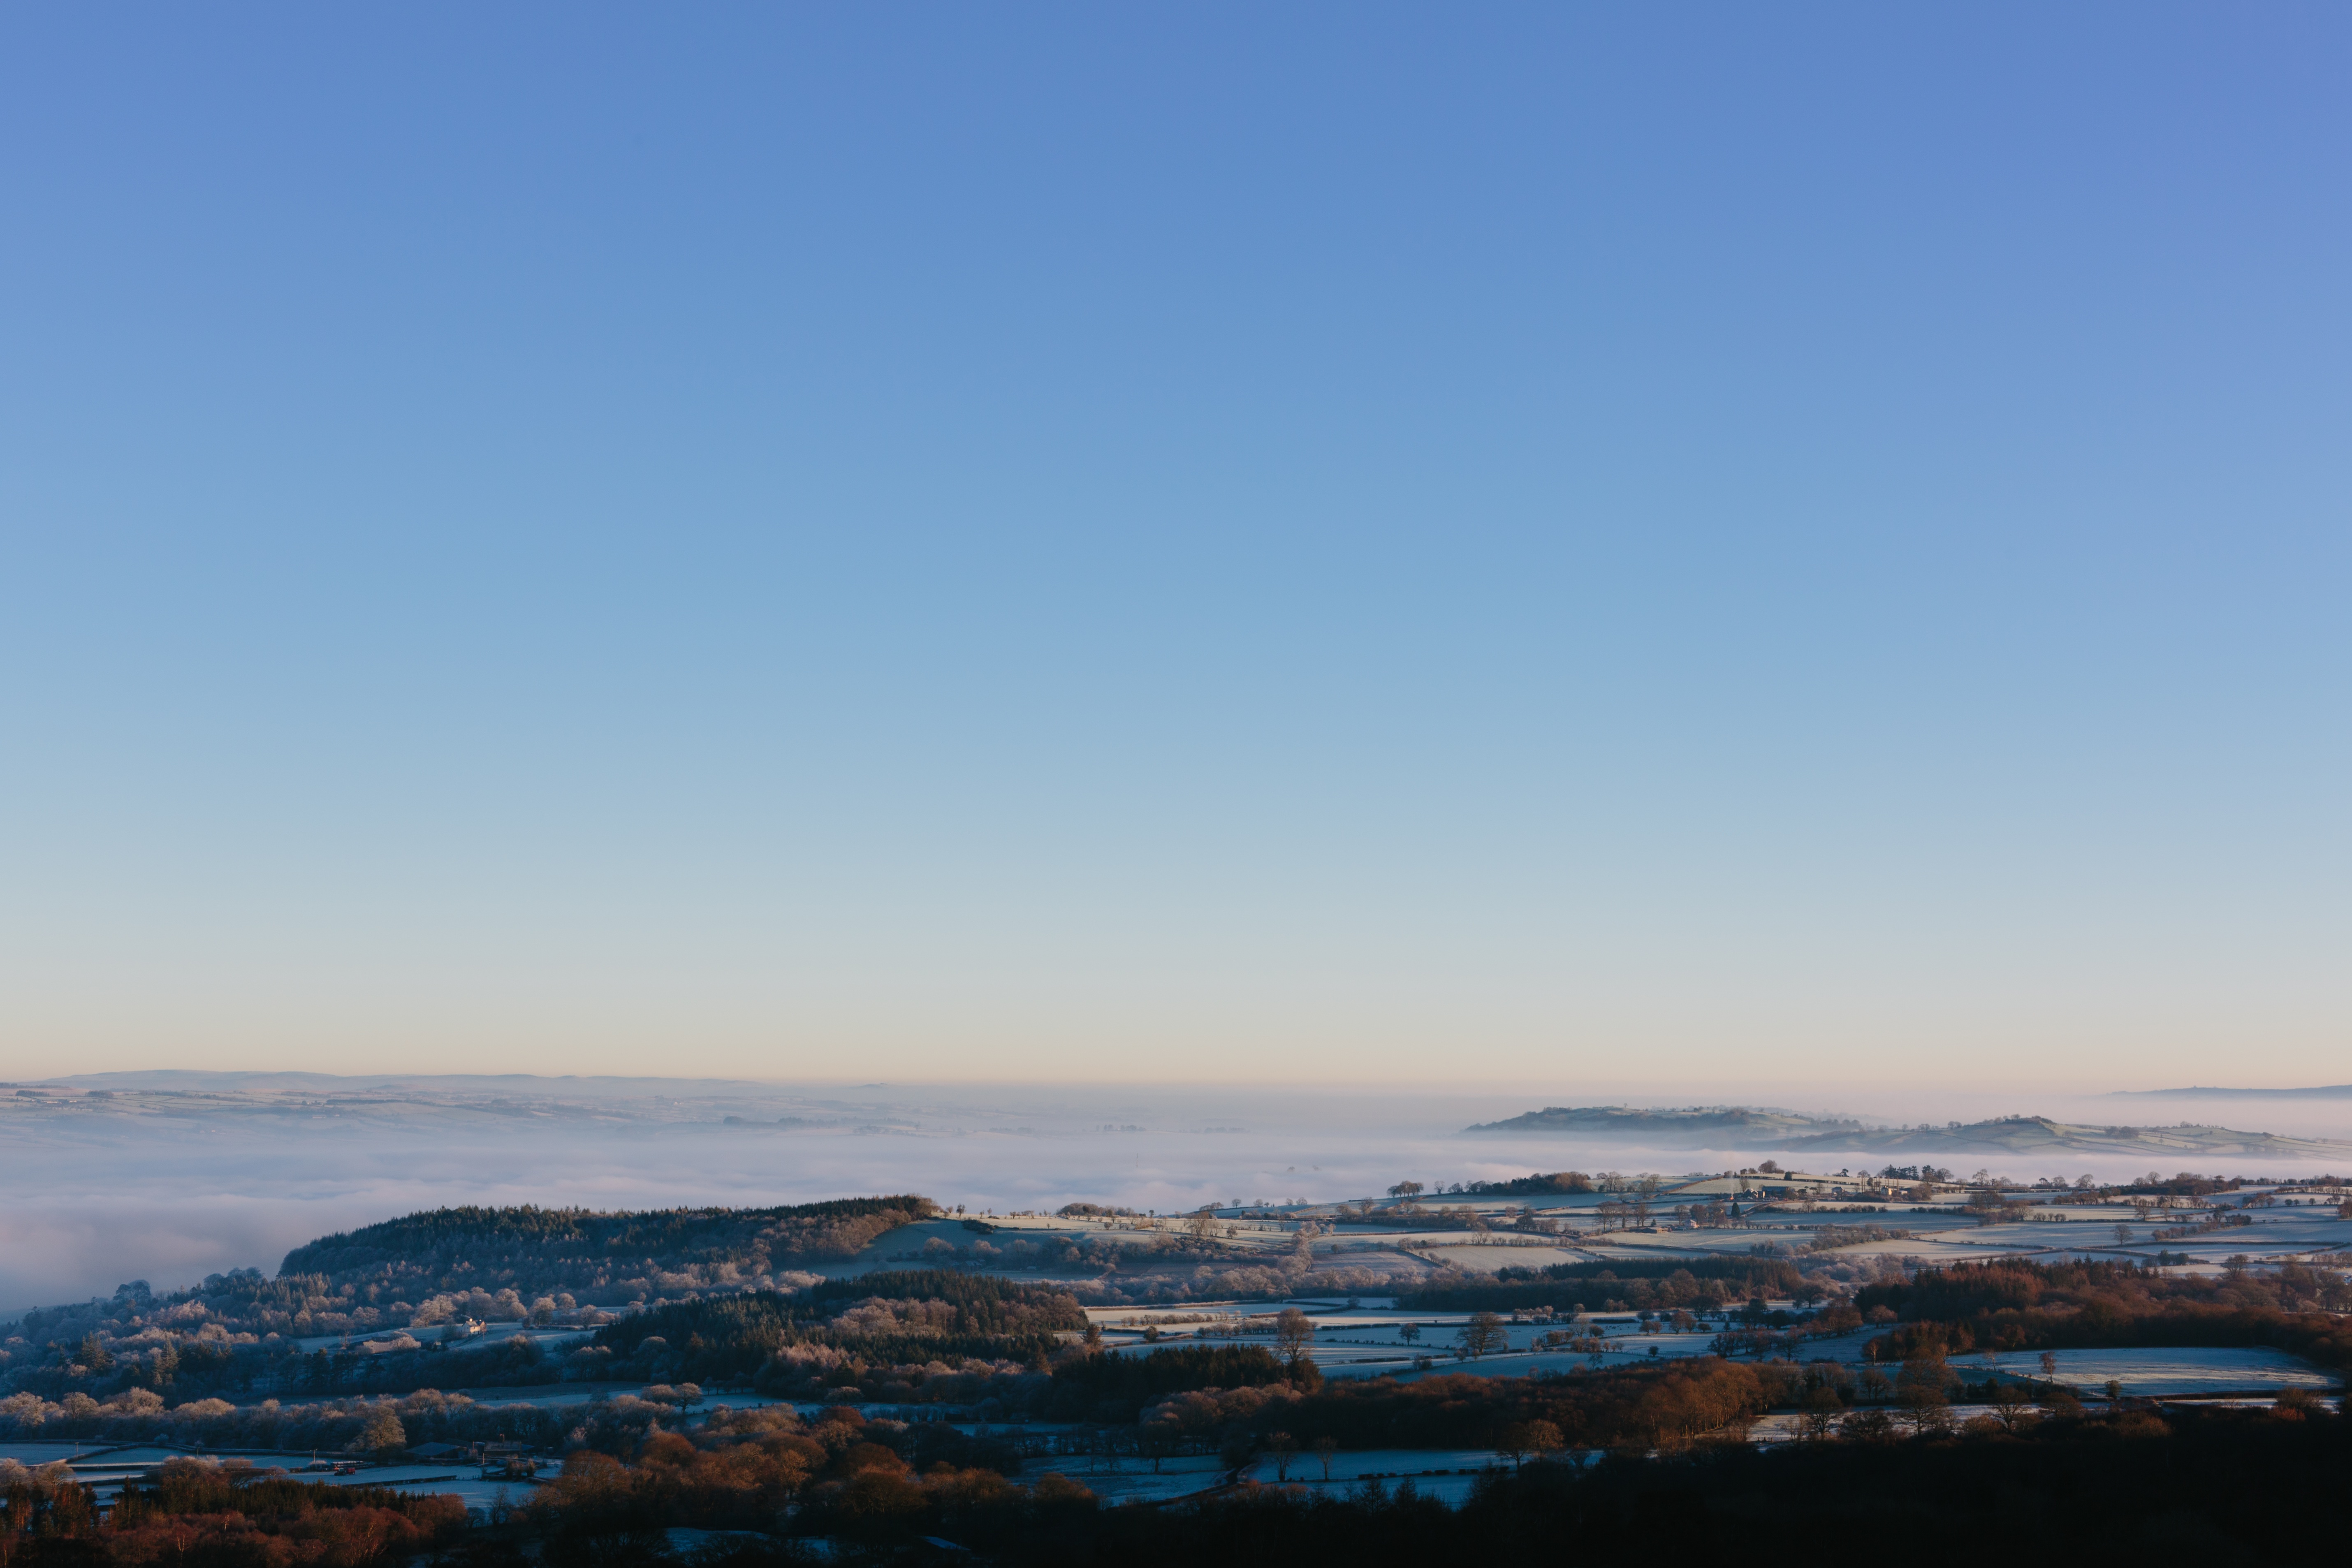
landscape, sea, coast, horizon, mountain, snow, cloud, sky, sunrise, sunset, morning, hill, dawn, mountain range, panorama, dusk, evening, scenic, weather, blue, atmospheric phenomenon, atmosphere of earth, mountainous landforms